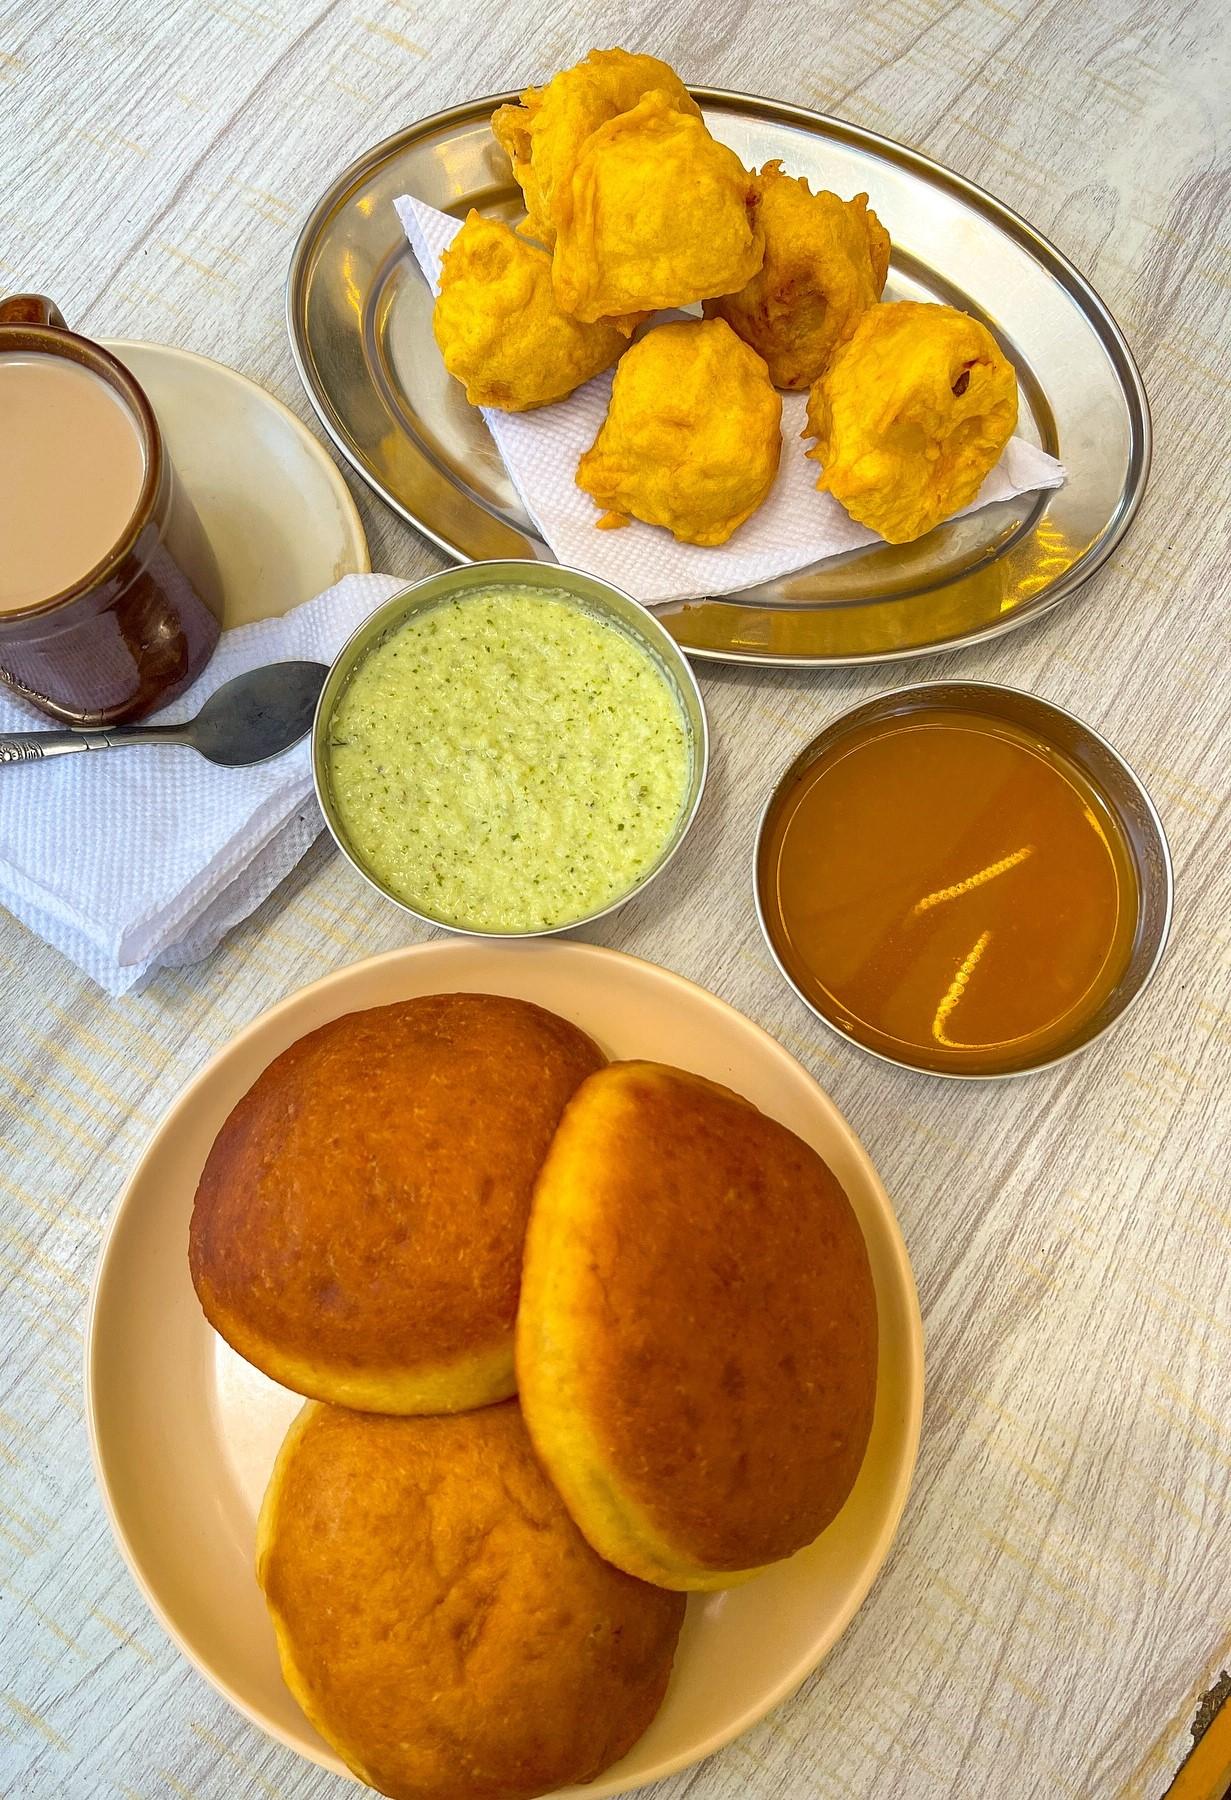
Zilizoandaliwa mezani ni vitafunio aina mbili, cha kwanza ni mahamri matatu yaliyo kwa sahani, upande wa pili ni viazi kadhaa wa kadha. Katikati kunaonekana rojo, pia kando ni kijiko na chai kilichotiwa kwa kikombe.